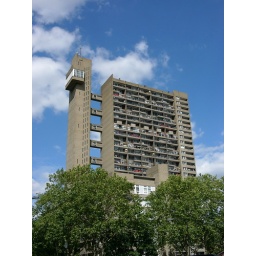
cool building near portobello market